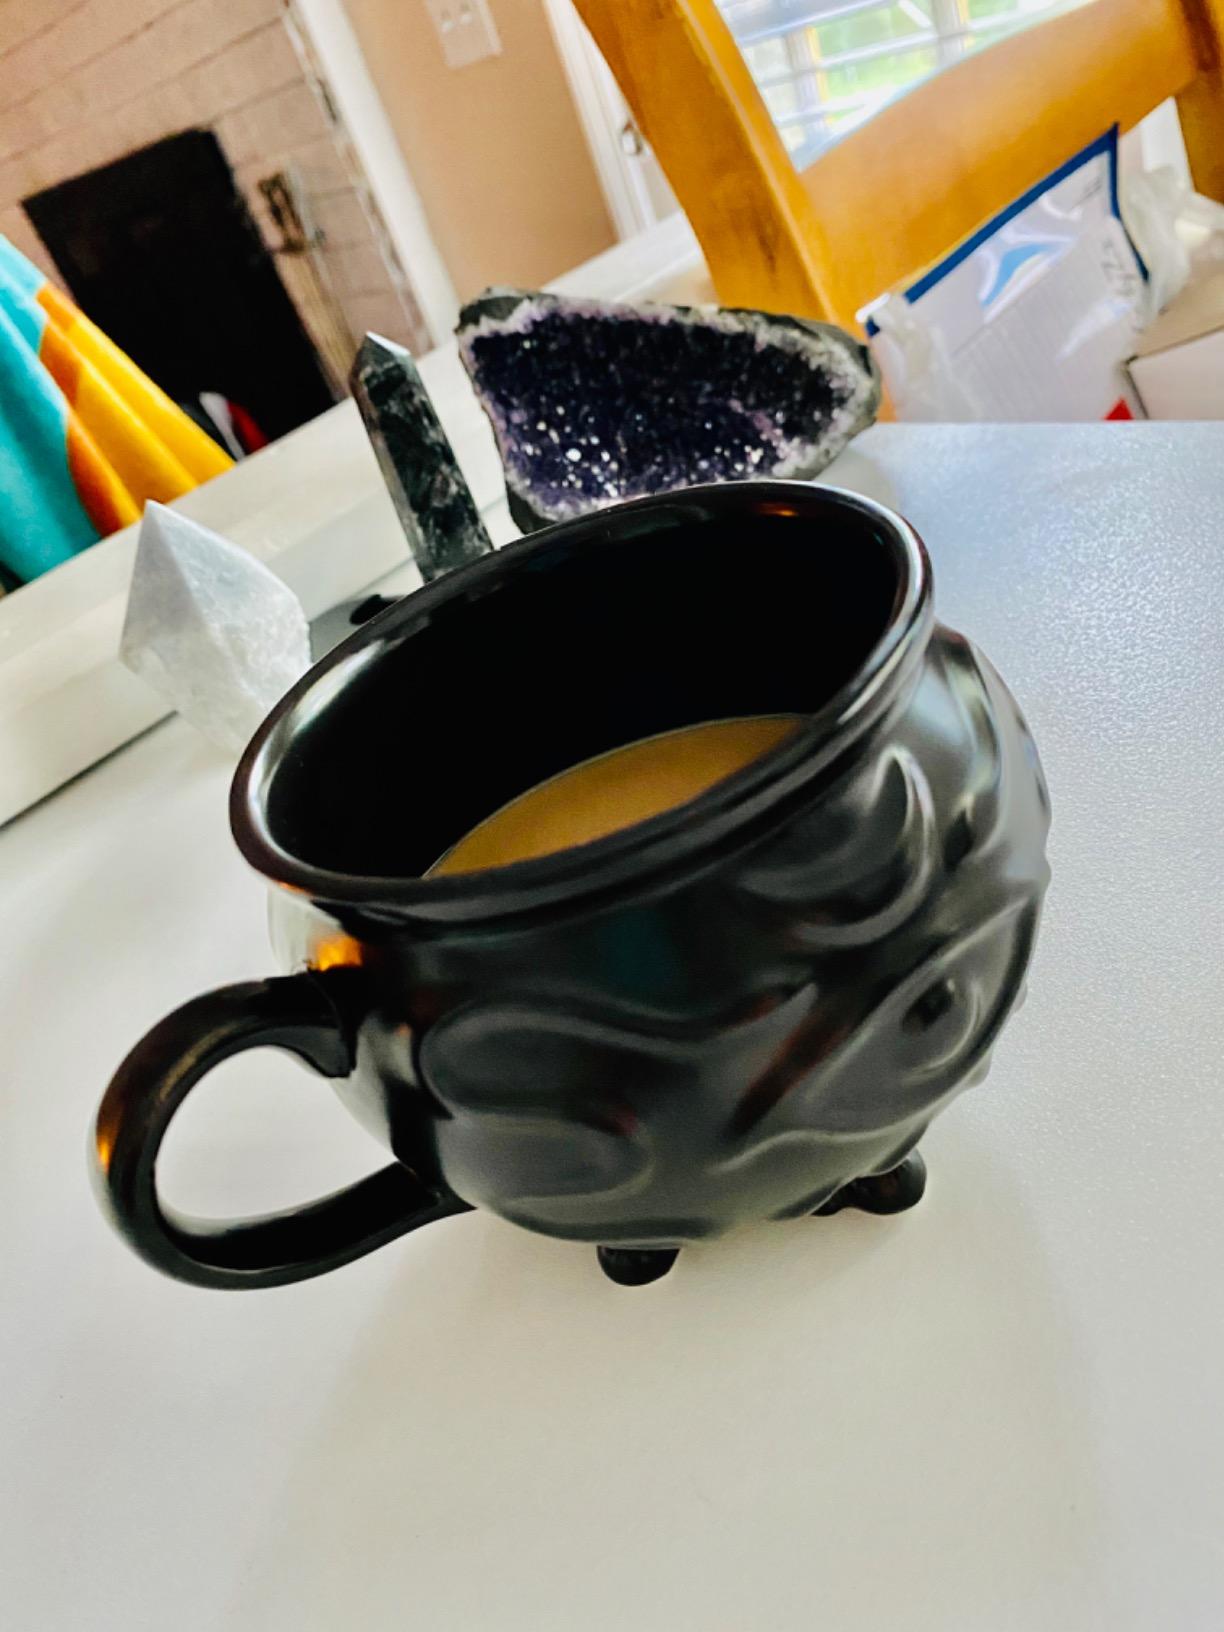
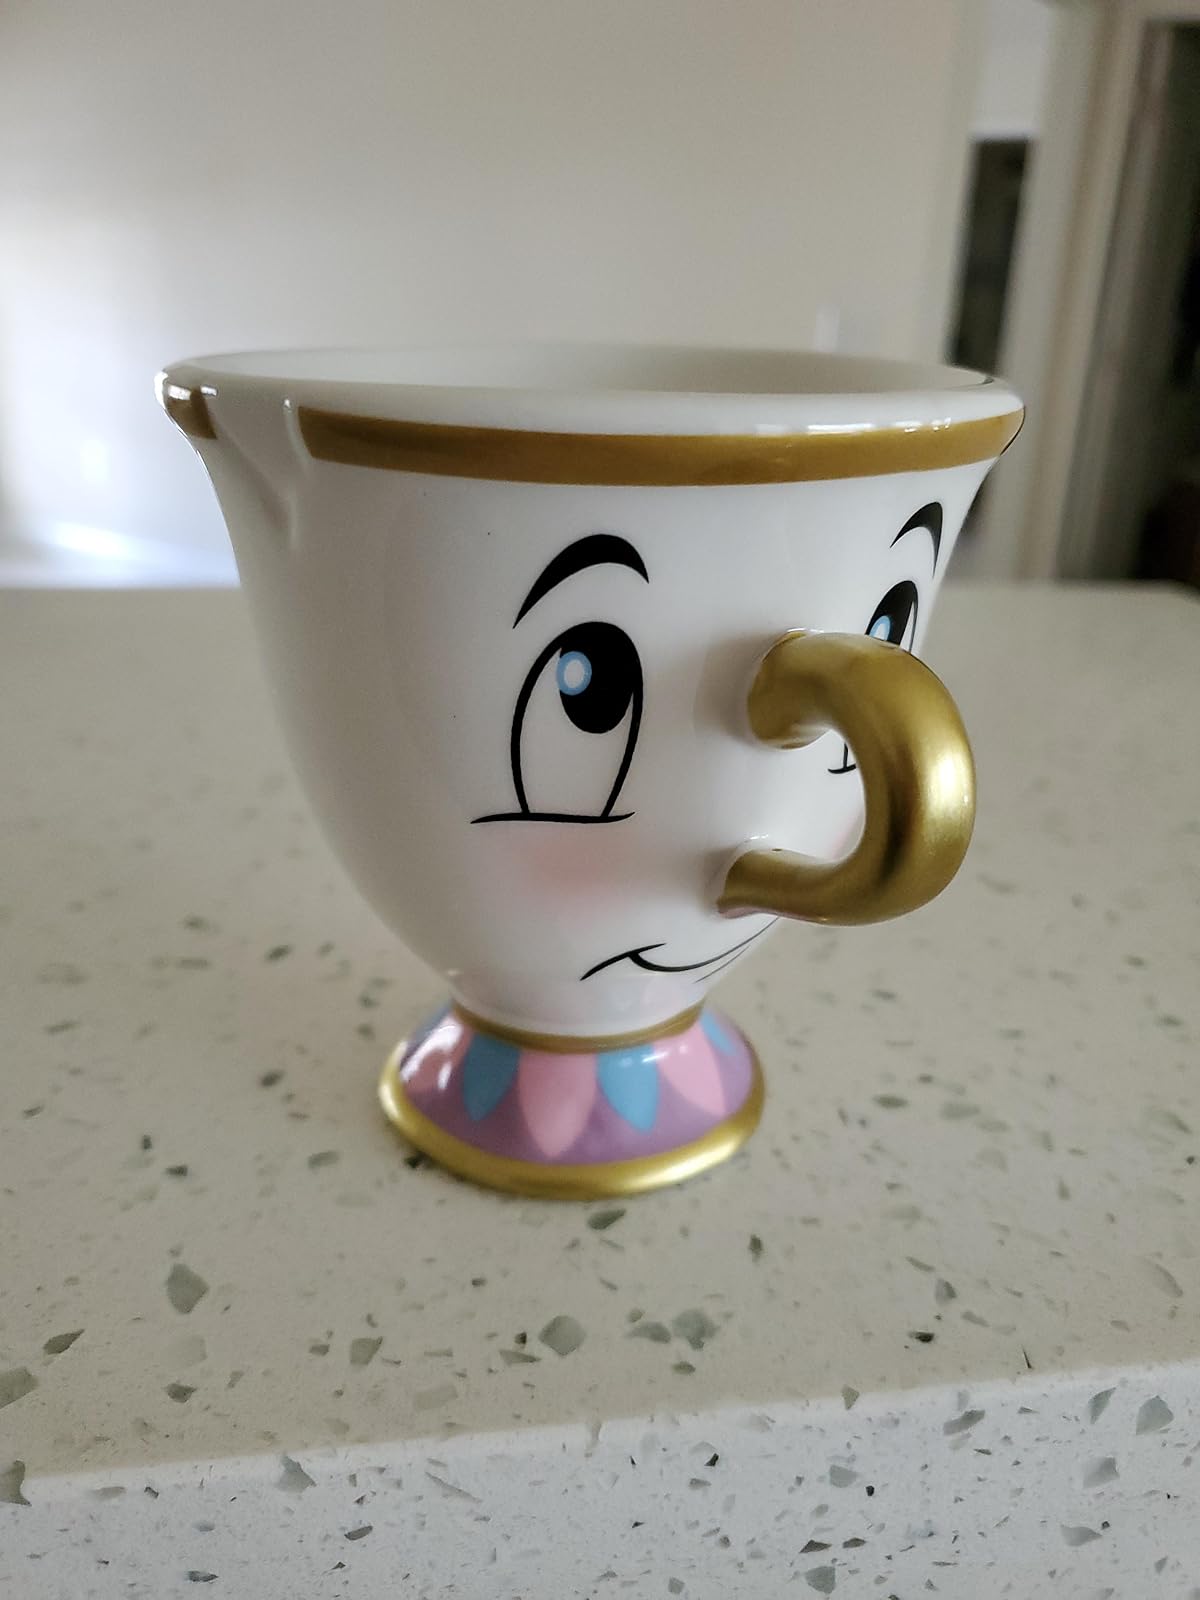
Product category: items_mug
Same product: no